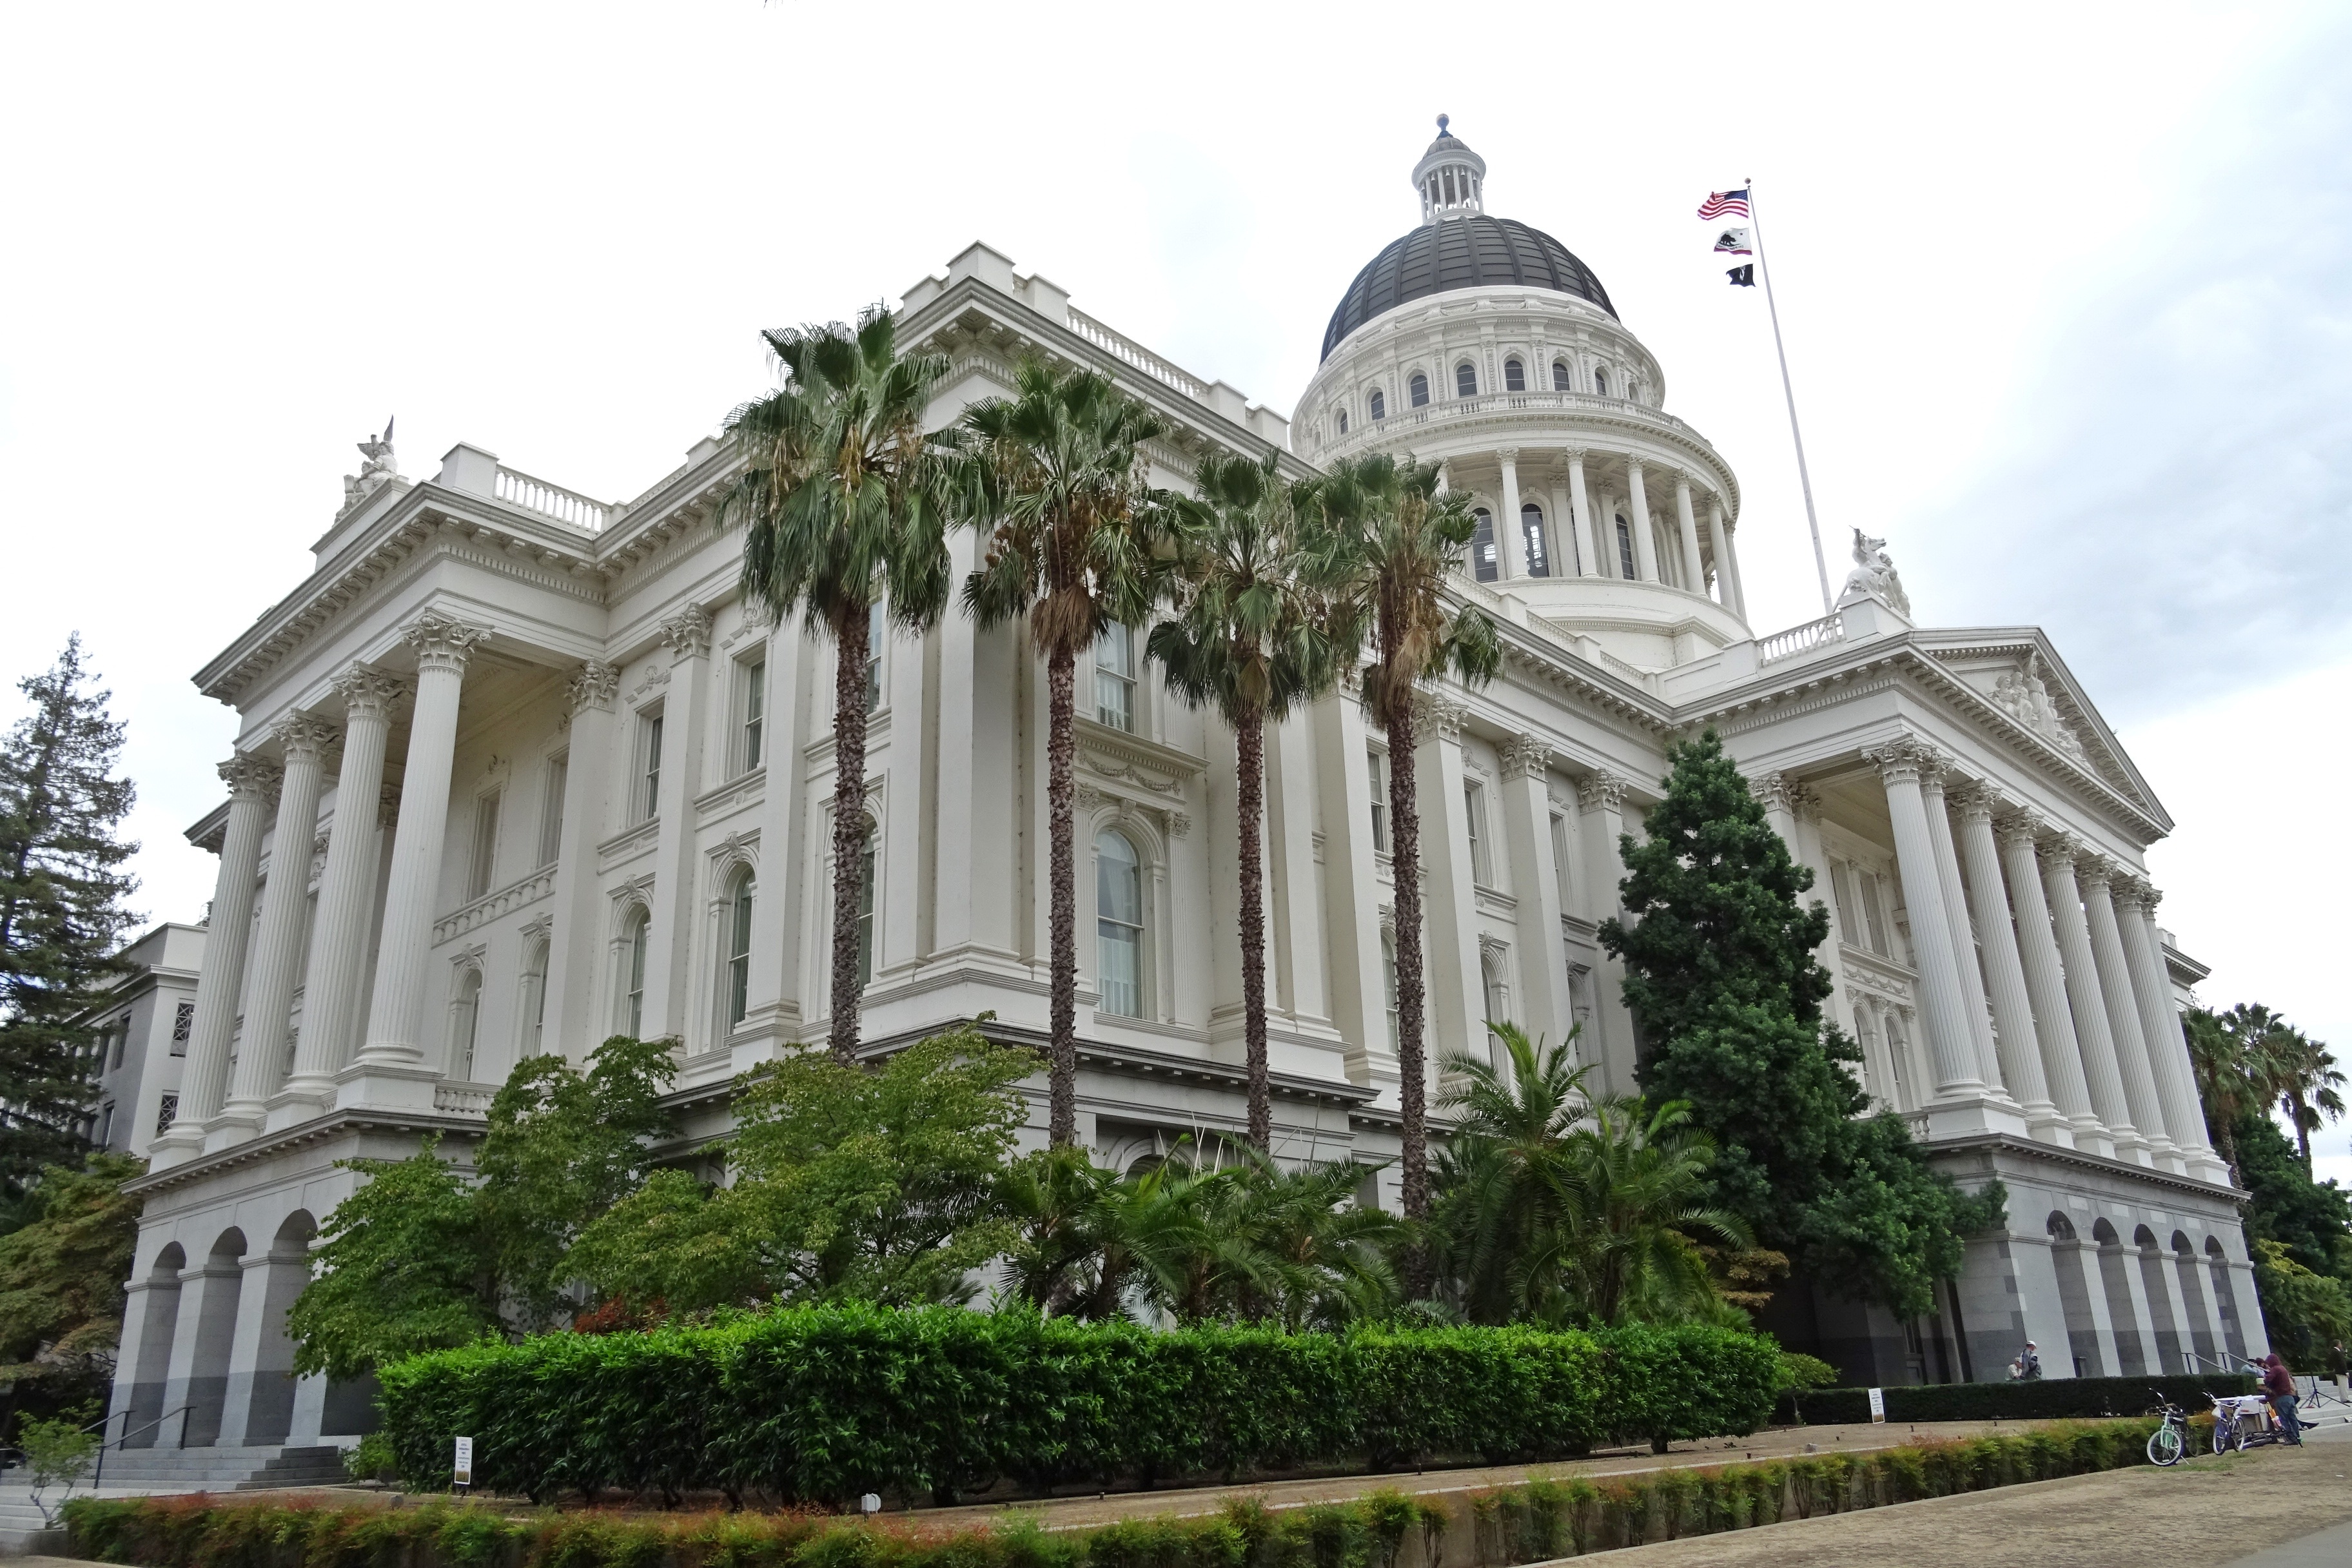
architecture, mansion, building, palace, usa, america, landmark, facade, church, cathedral, california, place of worship, capital, assembly, politics, synagogue, government, senate, estate, courthouse, capitol, sacramento, governor, stately home, classical architecture, government building